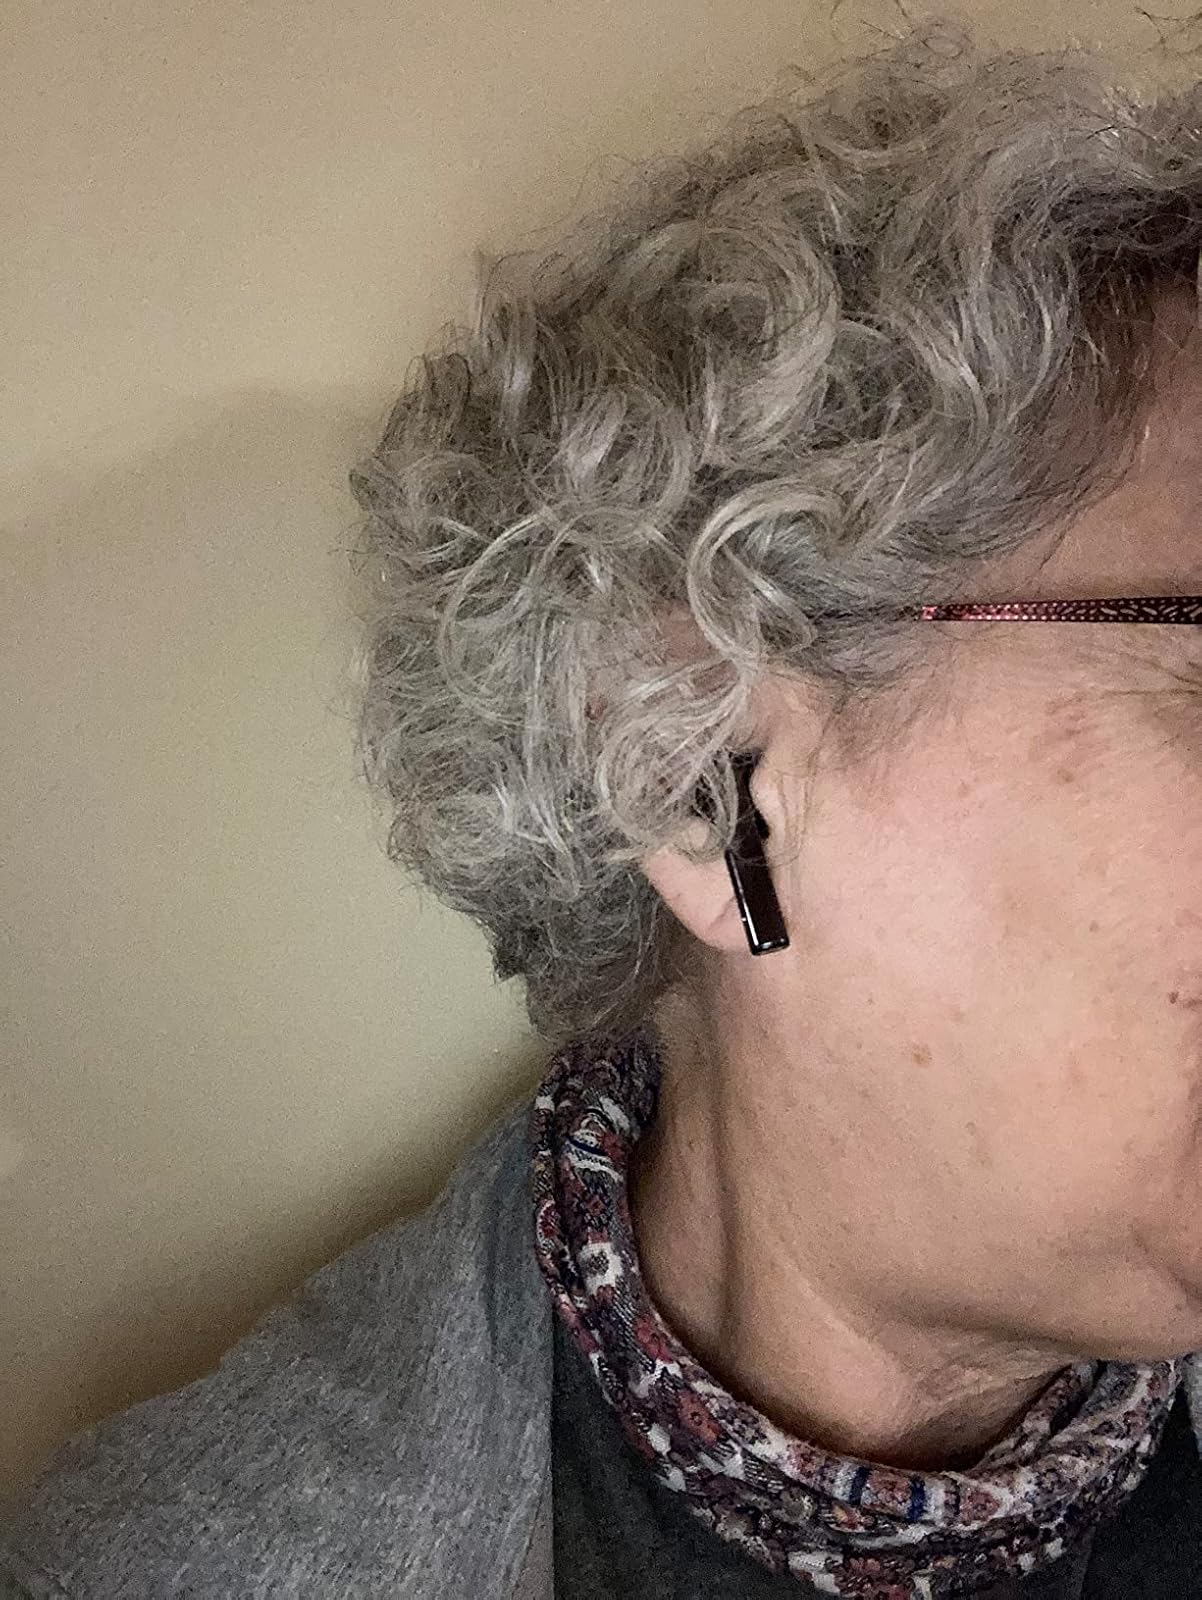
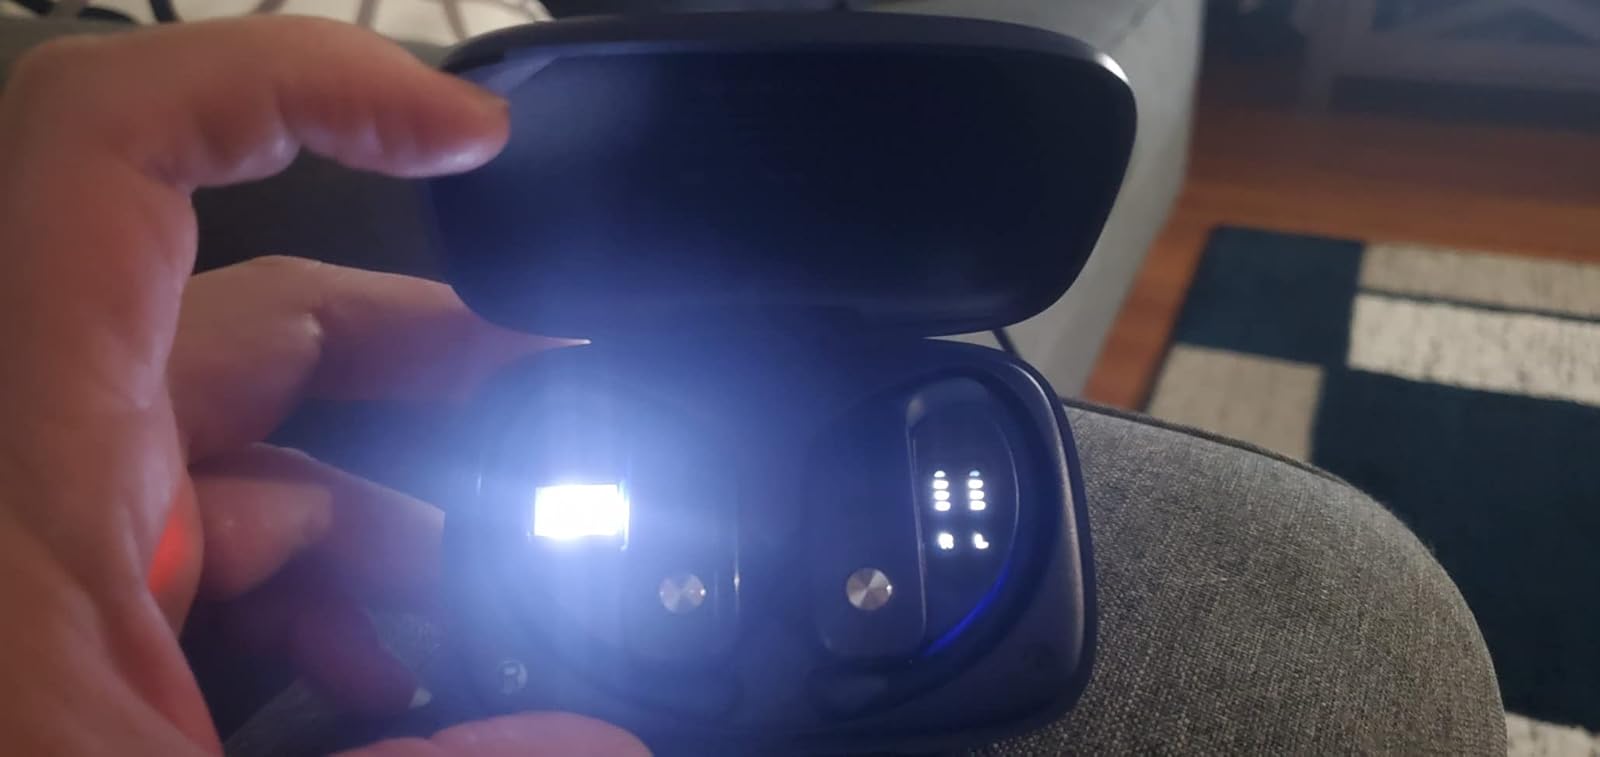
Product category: earbuds
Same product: no